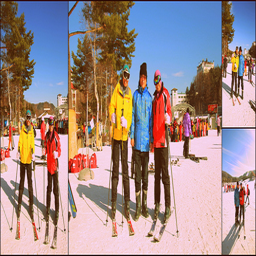
THERE ARE PEOPLE THAT ARE STANDING ON THE SKI BANK
A group of people on skis on a snow filled slope.
A series of photos showing people standing in the snow.
Several photos of people on skis in the snow.
Three people on their snow board in the snow.